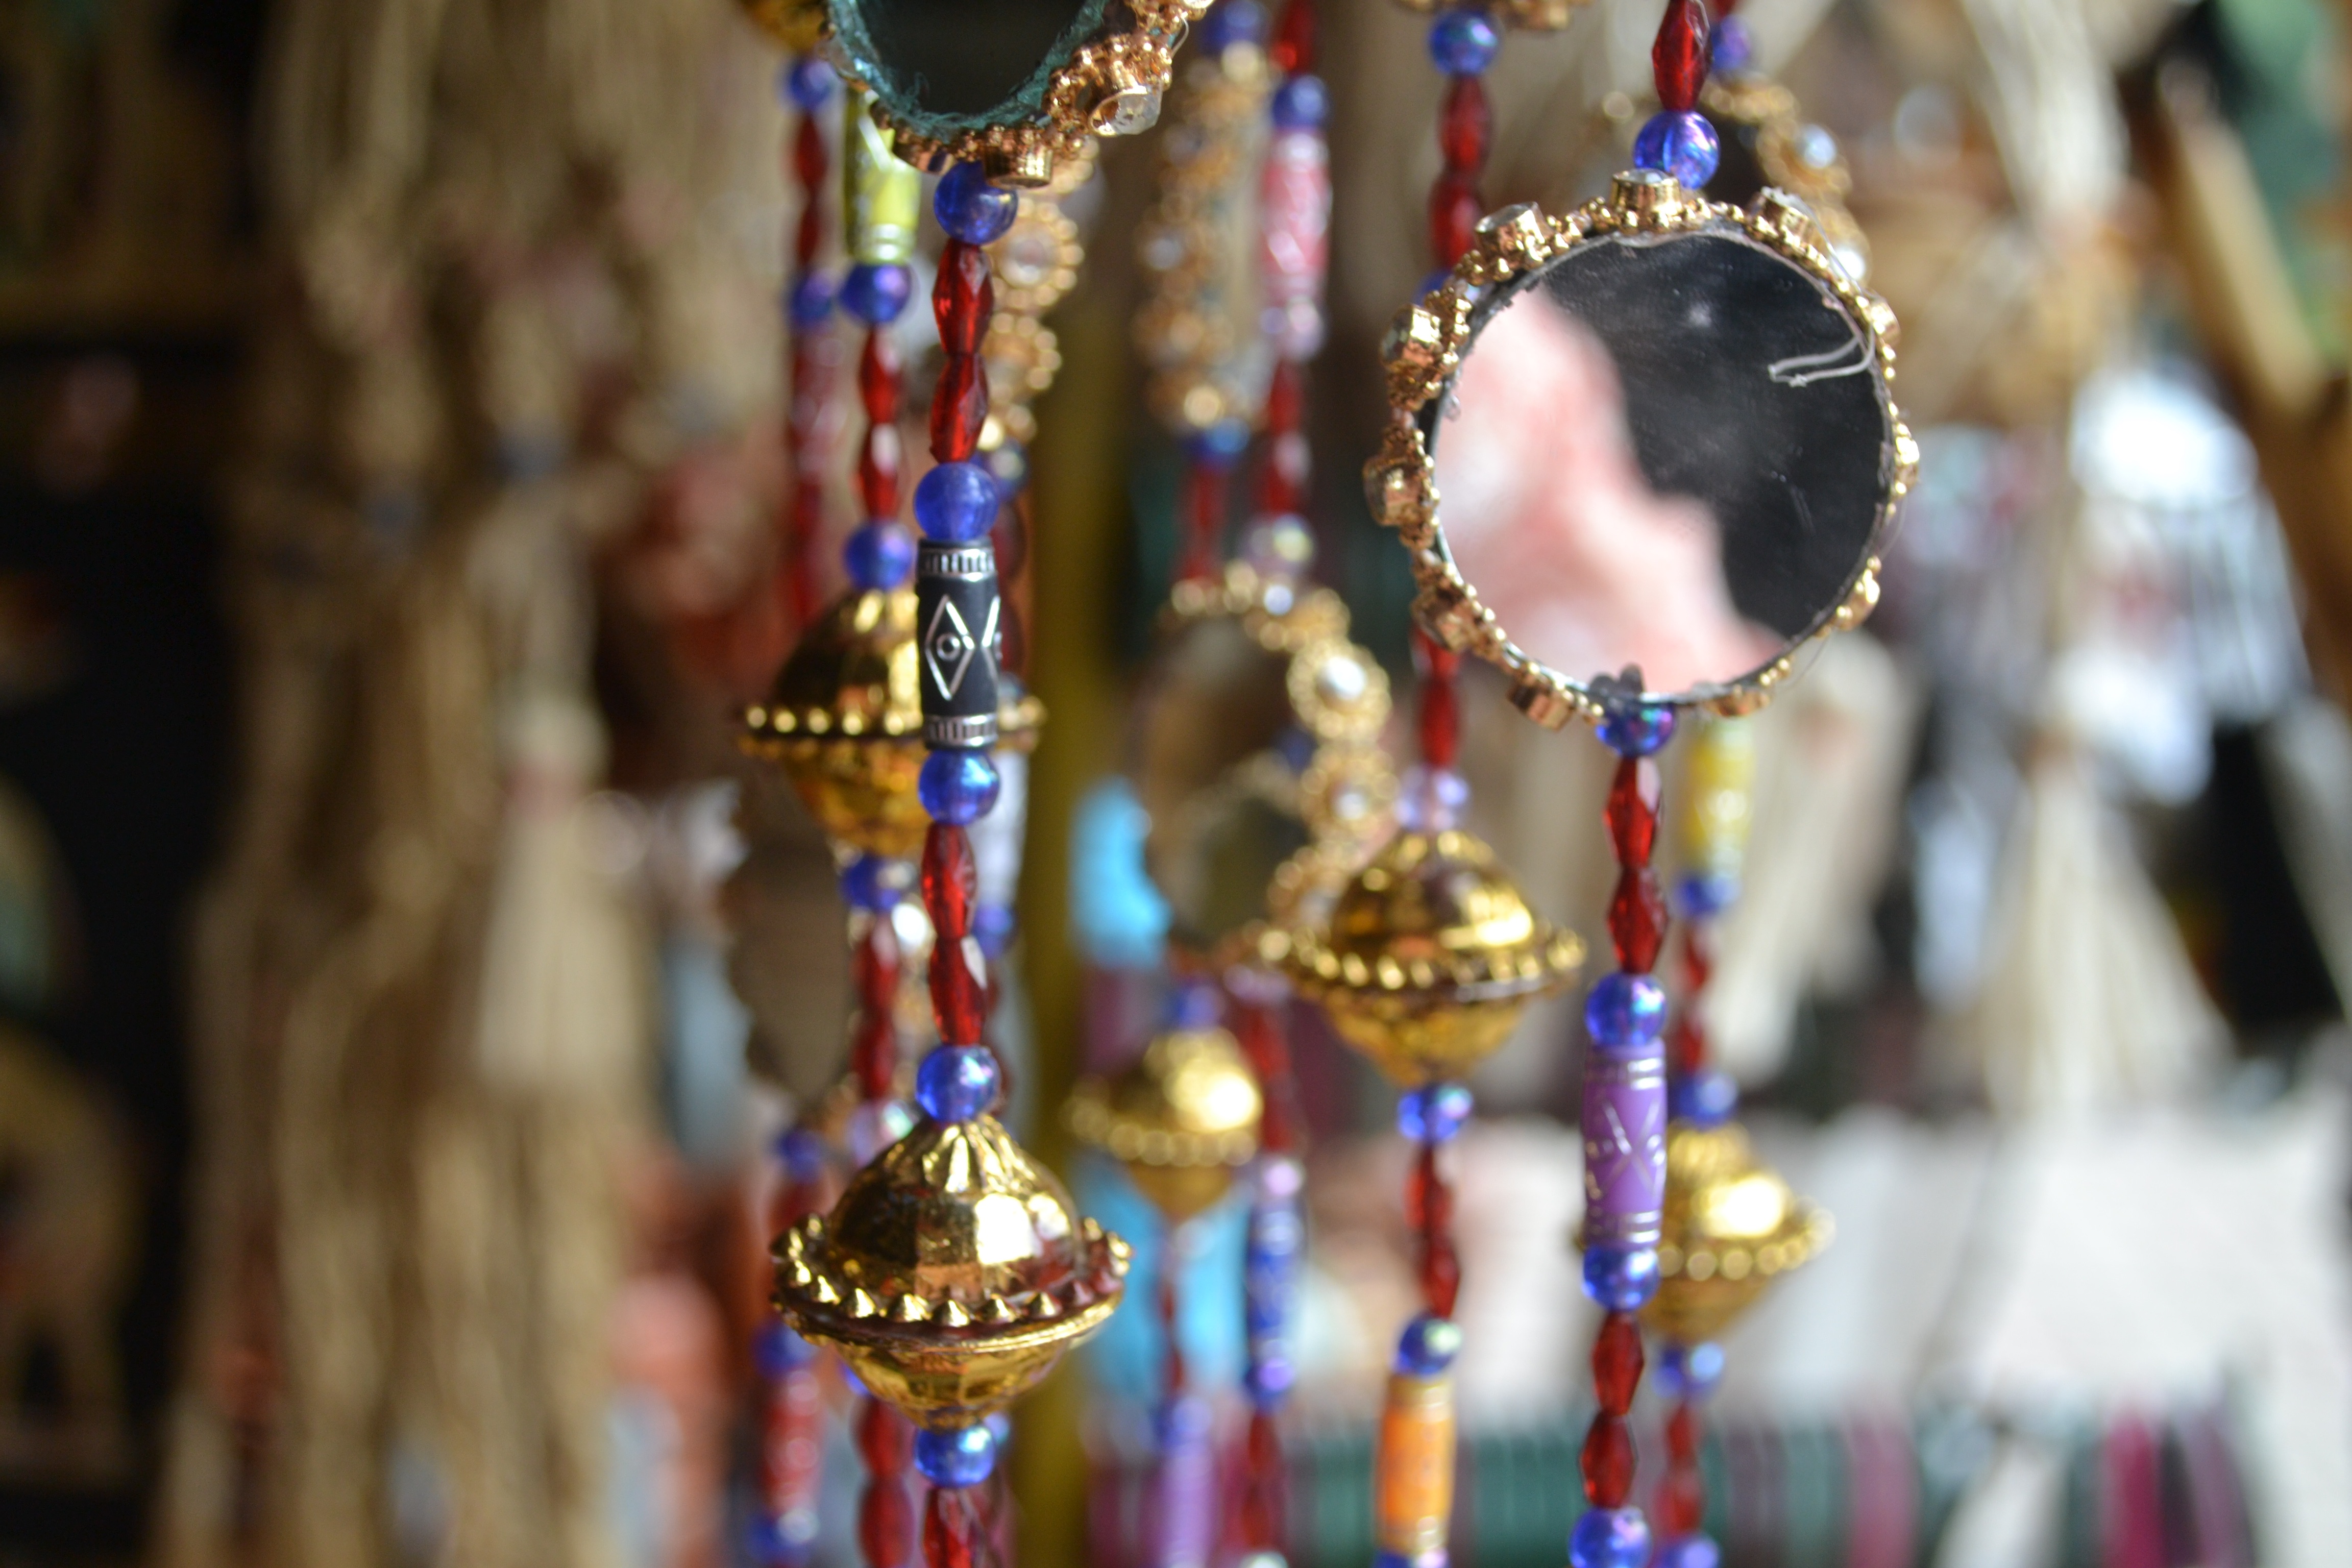
amusement park, bazaar, christmas, lighting, christmas decoration, amusement ride